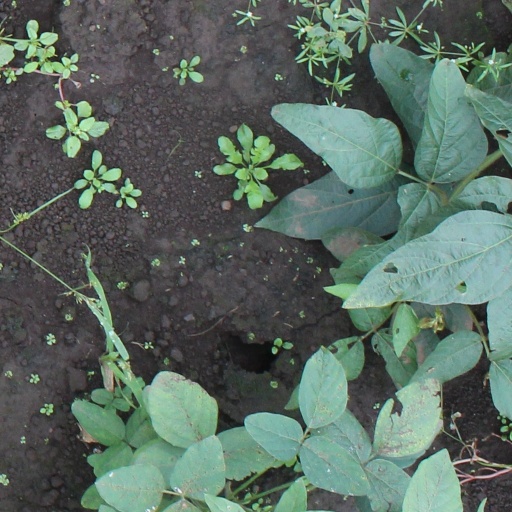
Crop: soybean